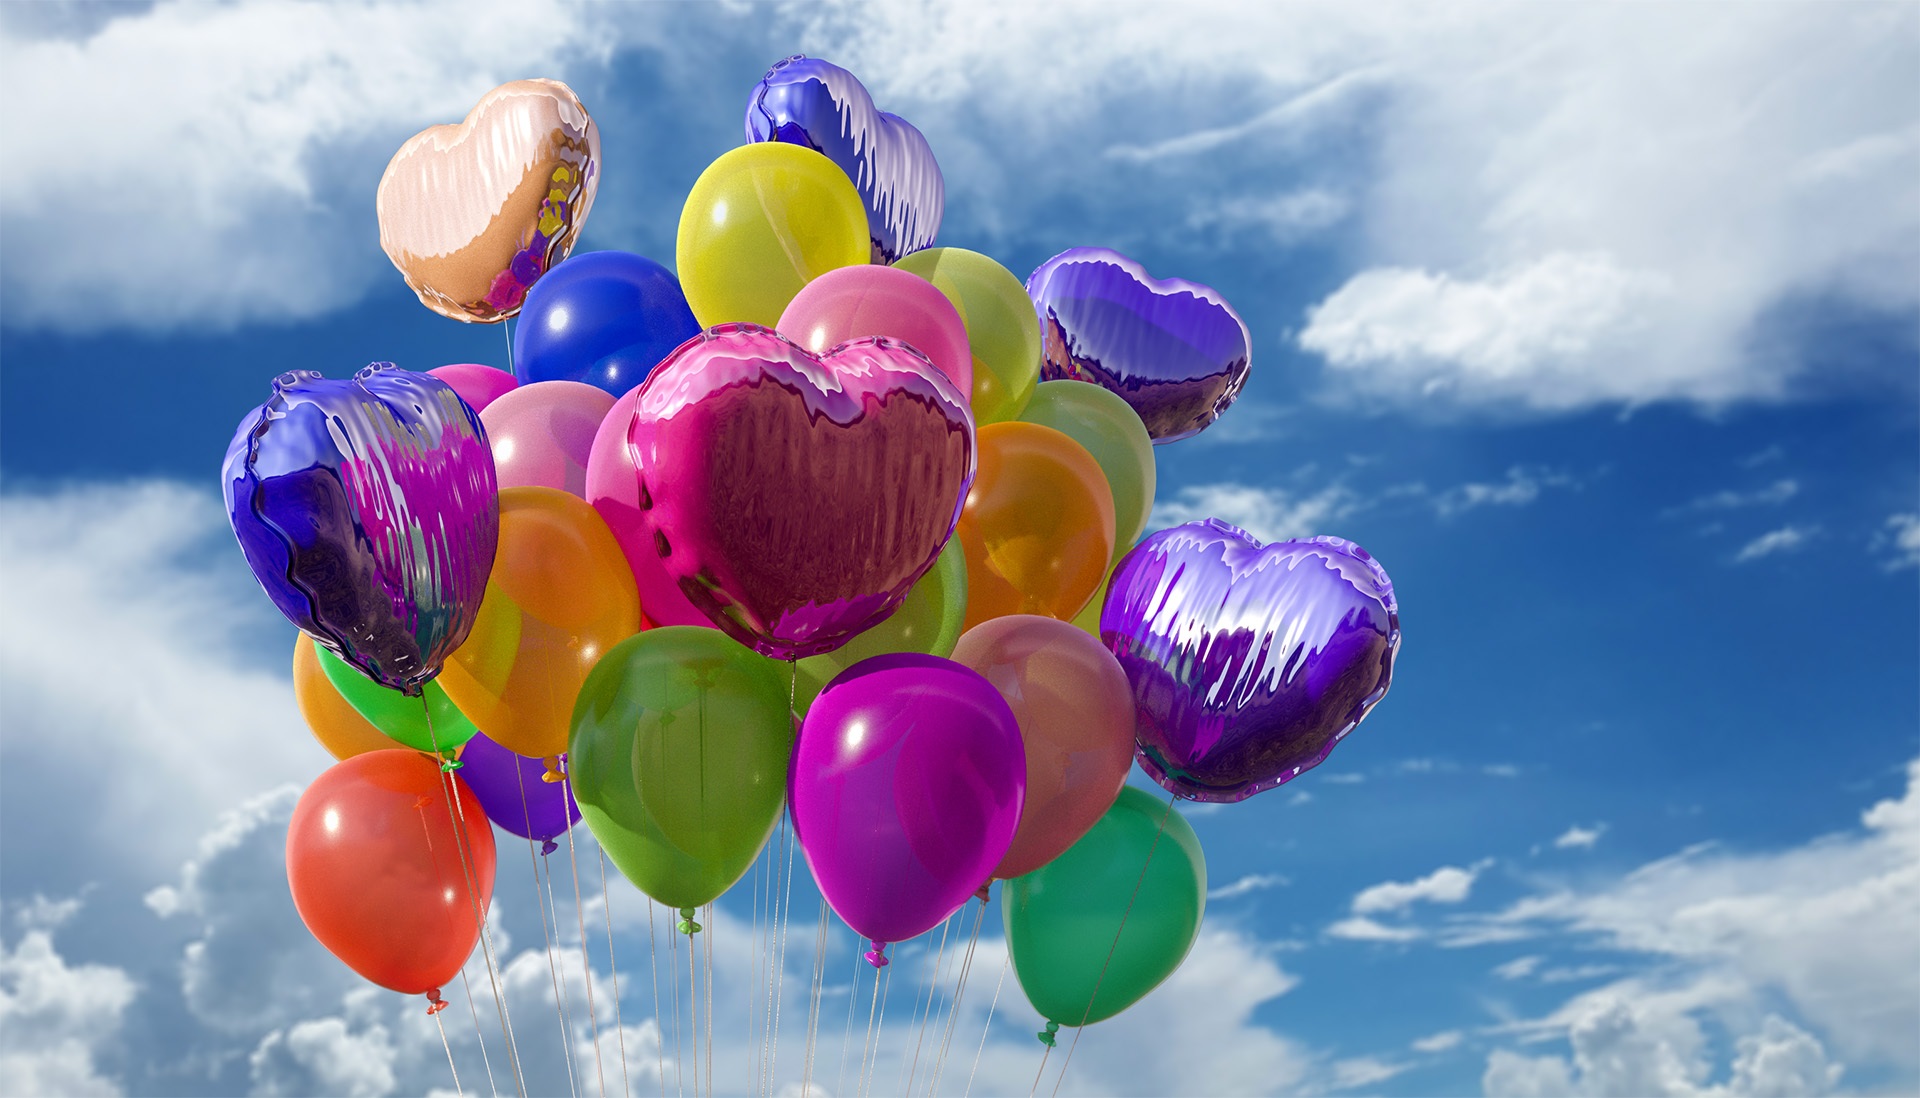
light, cloud, sky, air, plastic, flower, balloon, fly, summer, celebration, line, carnival, color, soar, float, colorful, toy, celebrate, clouds, children, colors, fun, translucent, balloons, nice, balls, shiny, rubber, helium, hollow, a lot, for children, the playground, atmosphere of earth, first of may